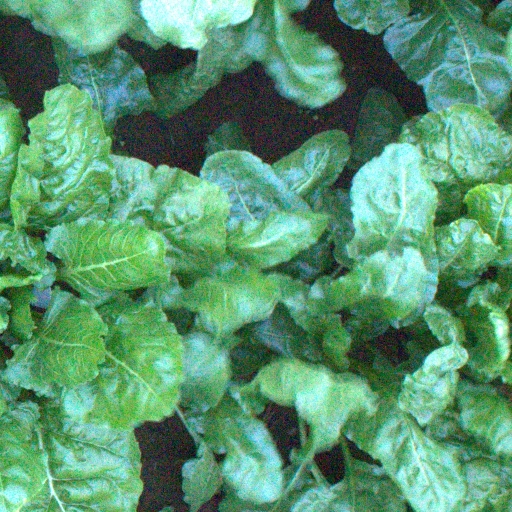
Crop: sugar beet